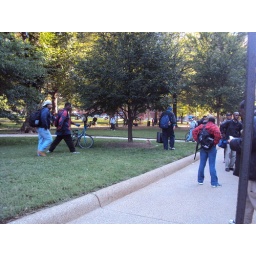
Weekend delivery of food, bottles of water and snacks to the homeless community in Washington DC